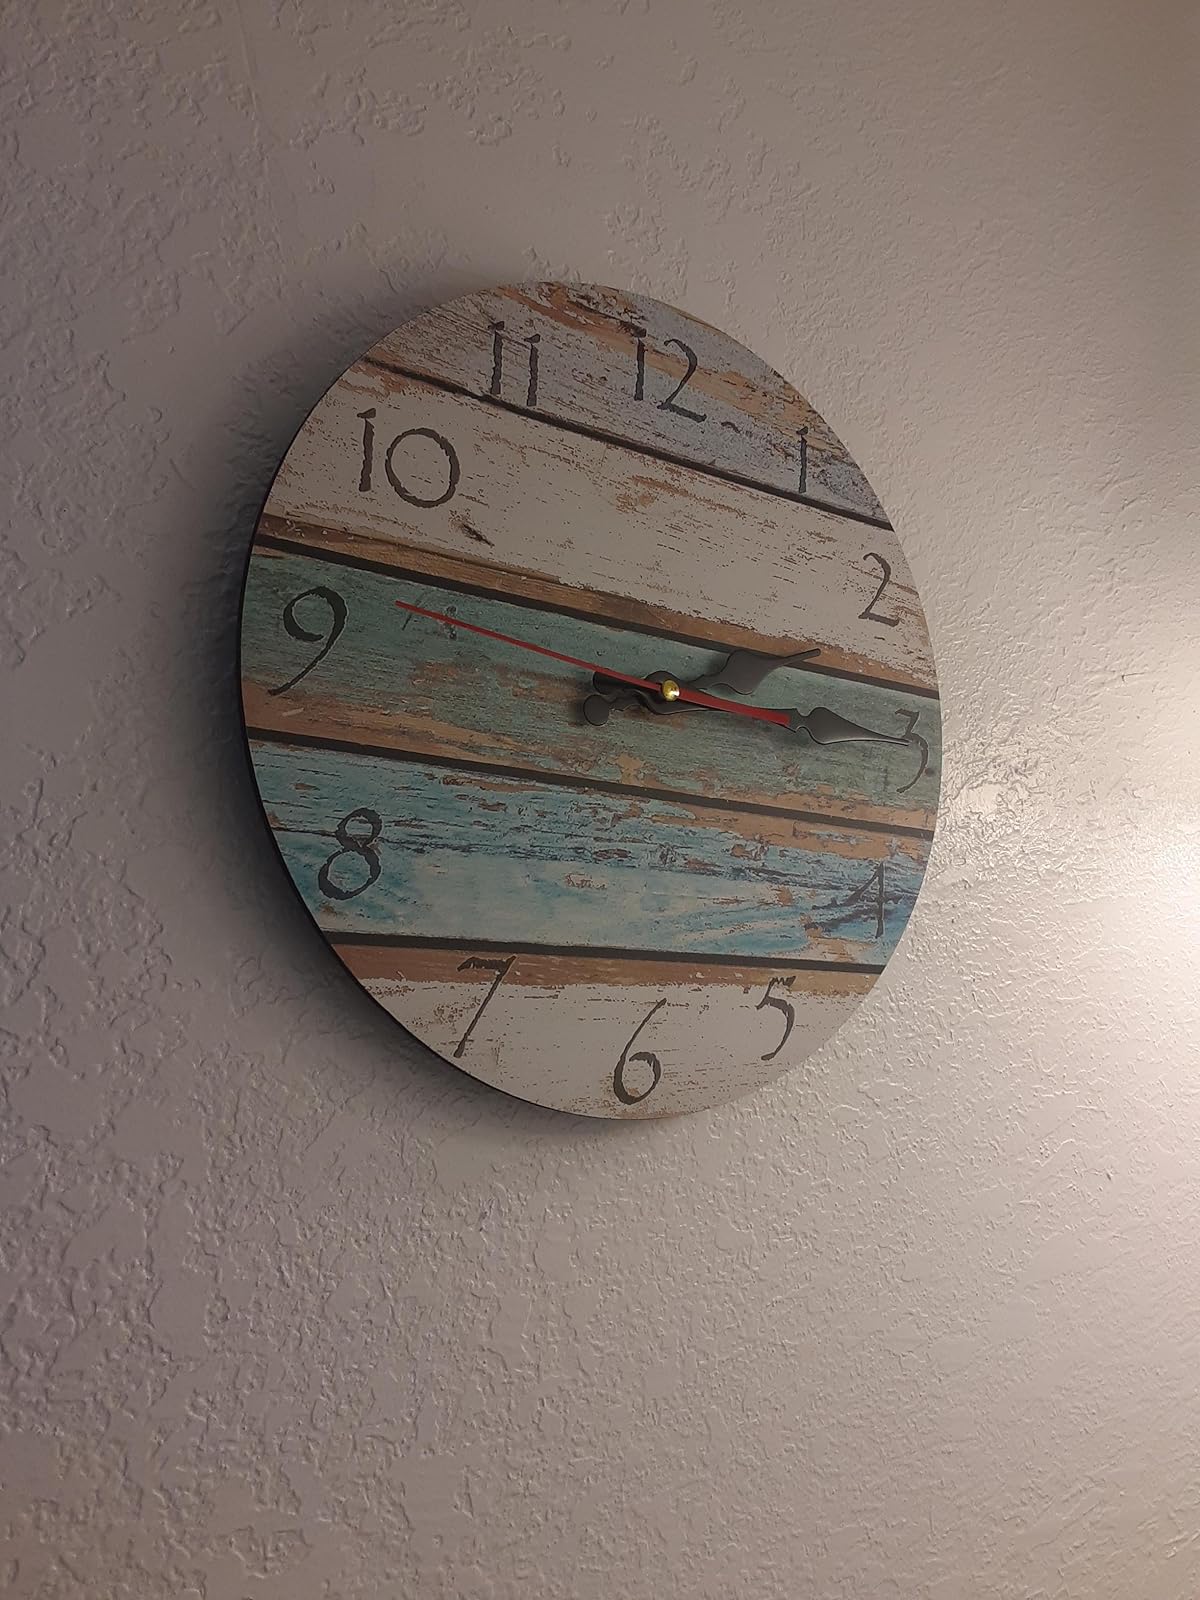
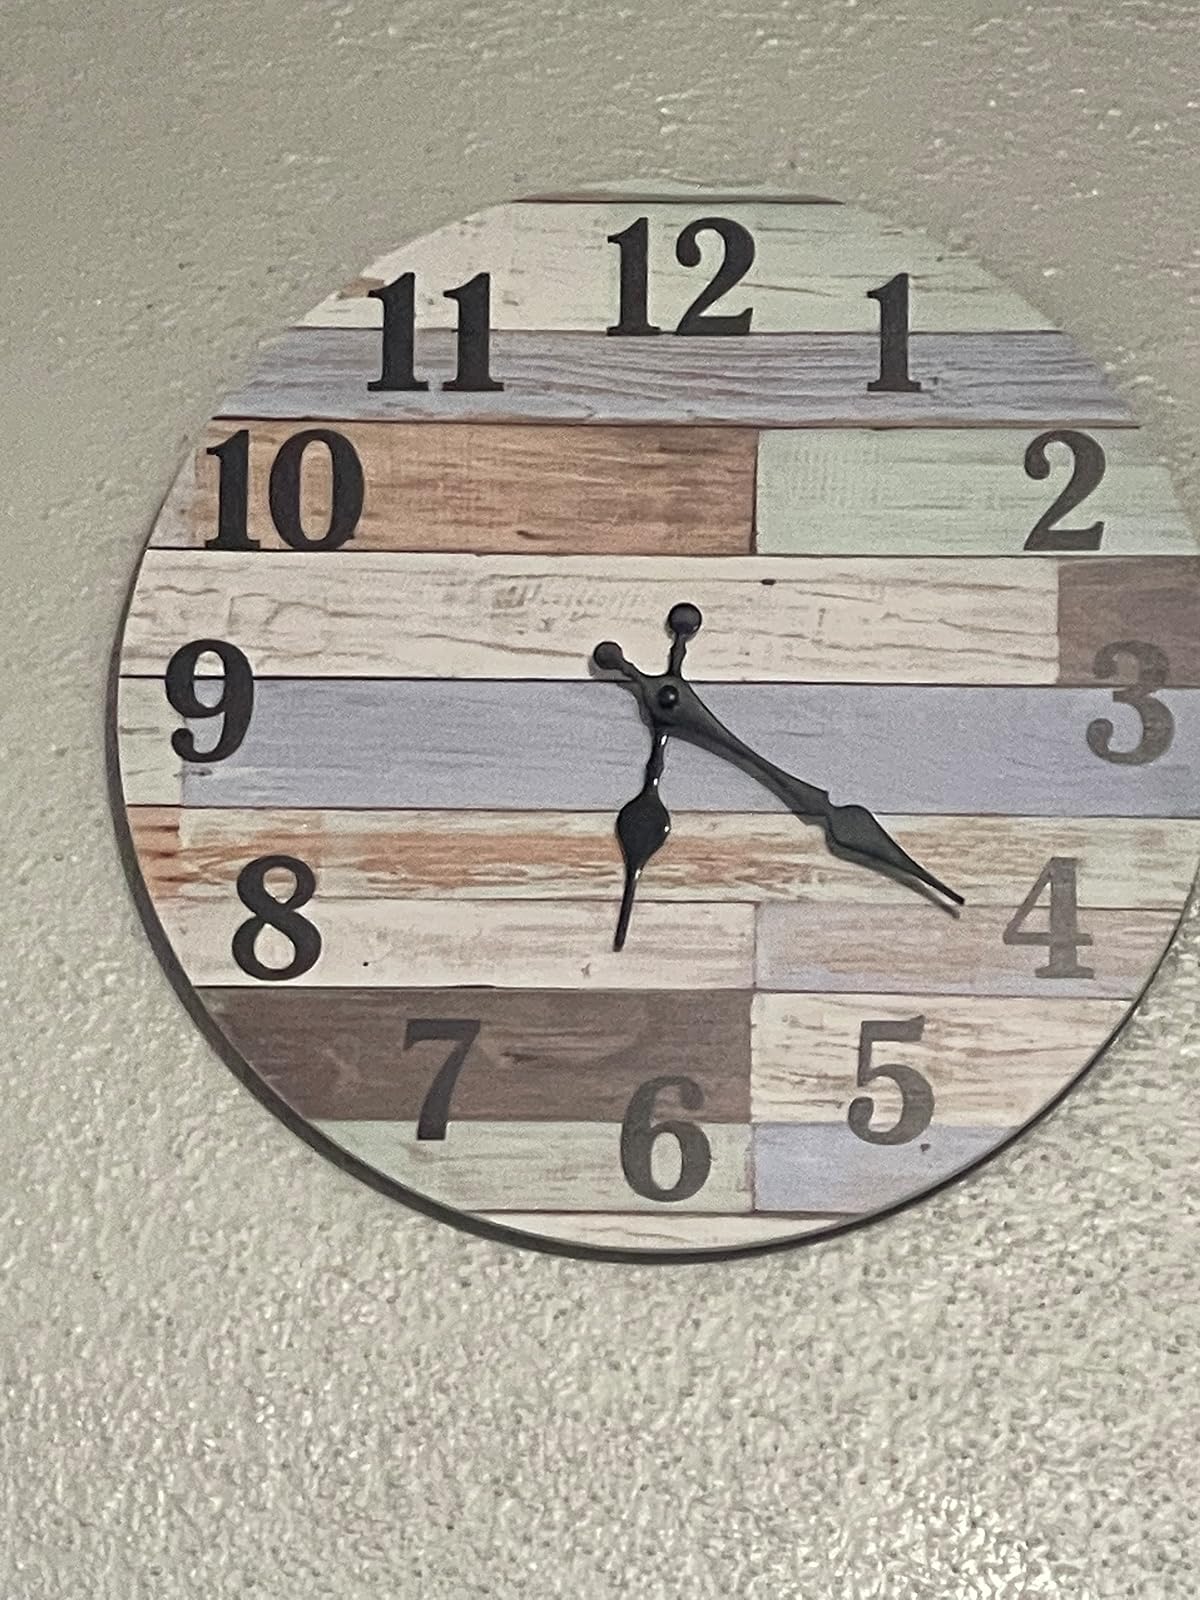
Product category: clock
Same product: no